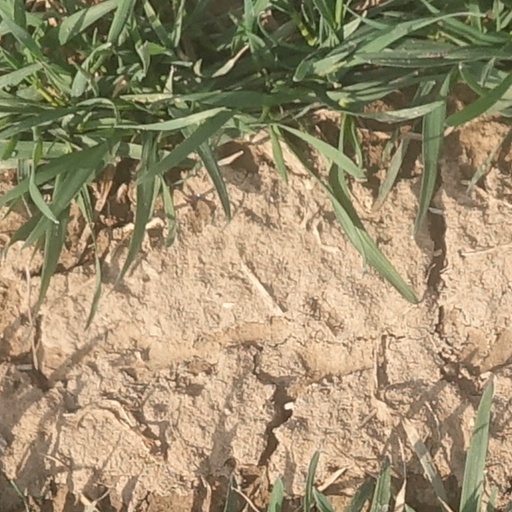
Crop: wheat